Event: Nepal Earthquake
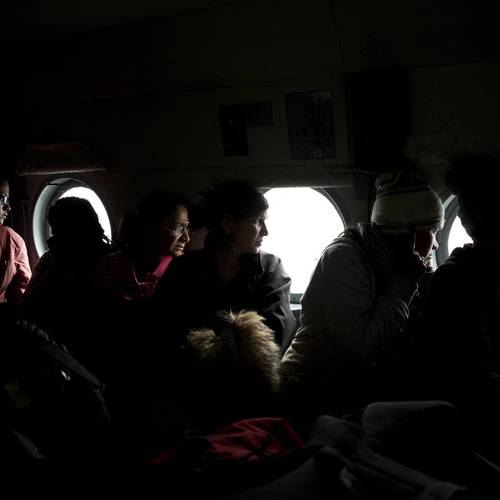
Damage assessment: no_damage